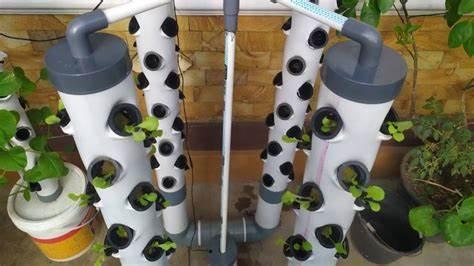
Huu ni mfumo wa bustani ya wima ambao unafaa sana kwa kilimo katika nafasi ndogo au maeneo ya mijini, ambapo nafasi inaweza kuwa changamoto. Mfumo huu unajumuisha nguzo mbili nyeupe, kila moja ikiwa na matundu mengi yaliyotengenezwa kwa ajili ya kupanda mimea.